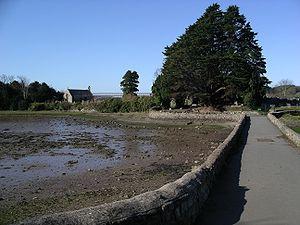
Ynys Dysilio ou Ynys Tysilio est une île du pays de Galles située dans le détroit du Menai qui sépare l'île d'Anglesey du reste du pays ; elle se trouve à proximité des îlots Carreg yr Halen, Ynys Welltog et Ynys Benlas.